Isabella Breviary

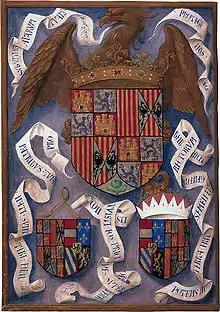
Isabella breviary, Coats of arms of the Catholic Monarchs and of the wedding couples.

Francisco de Rojas y Escobar was a Castilian diplomat who carried out several important diplomatic missions for Ferdinand. He negotiated the marriage between Infante Juan, the Crown Prince, and Margaret of Austria and Philip the Handsome and Infanta Joanna of Castile. The negotiations were finalized in 1495. The marriage of Joanna and Philip took place on 20 October 1496 in Lier and that of Juan and Margaret on 3 April 1497 in Burgos. On folio 436 verso of the manuscript, the arms of the Catholic Monarchs and of both the Wedding couples are painted.